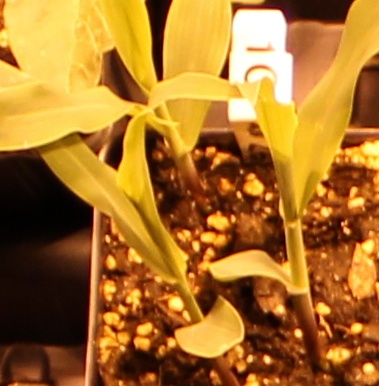
Label: Corn